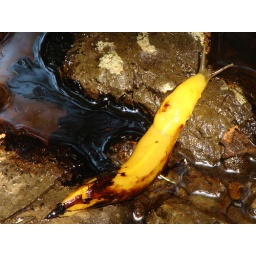
At home in the tar water